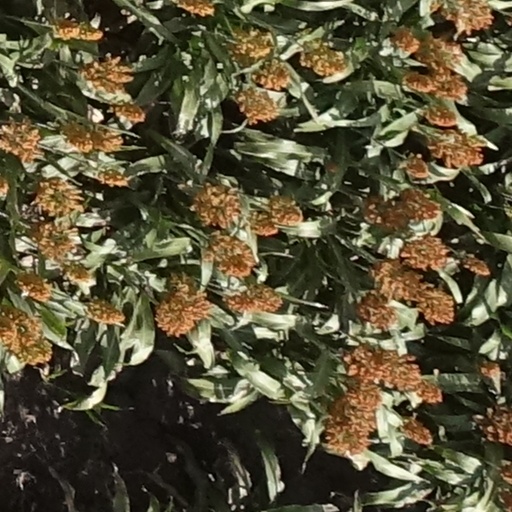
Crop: sorghum